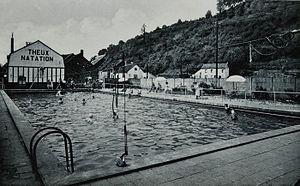
Sur cette carte postale des années 50, l'on aperçoit encore le tremplin de 3 m (aujourd'hui enlevé) sur la façade de la maison du maître-nageur, ainsi que le filin tendu sur toute la longueur de la piscine (filin enlevé lui aussi), utilisé auparavant pour suspendre les jeunes enfants pendant leurs cours de natation
Theux est une commune francophone de Belgique, en Région wallonne, dans la province de Liège, ainsi qu’une localité où siège son administration.